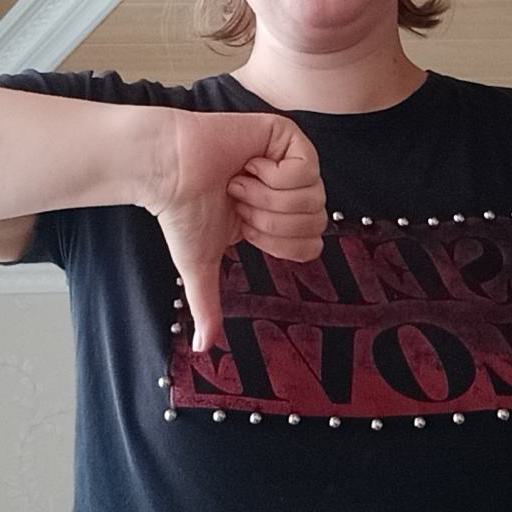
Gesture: dislike